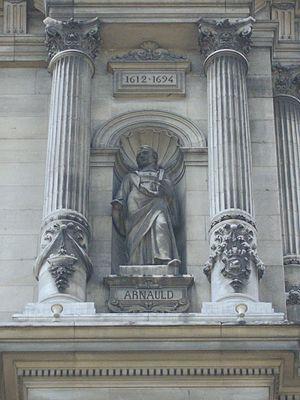
Les statues des façades de l'hôtel de ville de Paris représentent des personnages marquants de la ville de Paris, artistes, savants, personnalités politiques, industriels.
Antoine Arnauld, surnommé le Grand Arnauld par ses contemporains pour le distinguer des autres membres de sa famille, est un prêtre, théologien, philosophe et mathématicien français, l'un des principaux chefs de file des jansénistes. C'est un ardent opposant aux libertins, aux protestants, à ceux favorables à la scolastique et aux jésuites. Il est mort en Belgique mais son corps post-mortem fut transporté, en 1710, en France, à Palaiseau où il repose désormais.